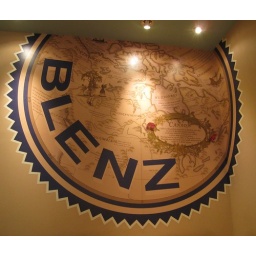
There's a Blenz in Tokyo! I had the &amp;quot;Maple Mocha Latte&amp;quot; in a white mug emblazoned with maple leaves ...